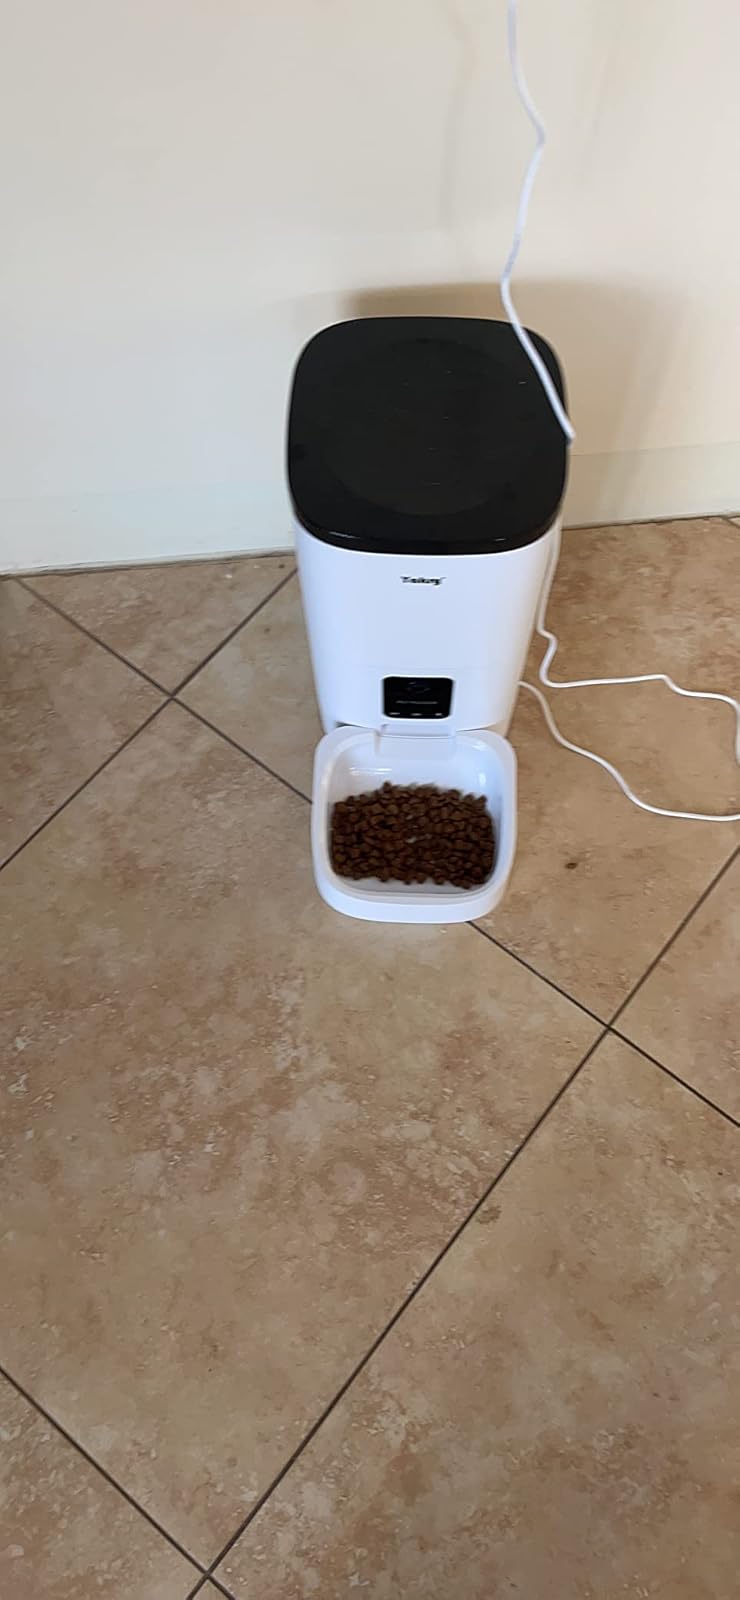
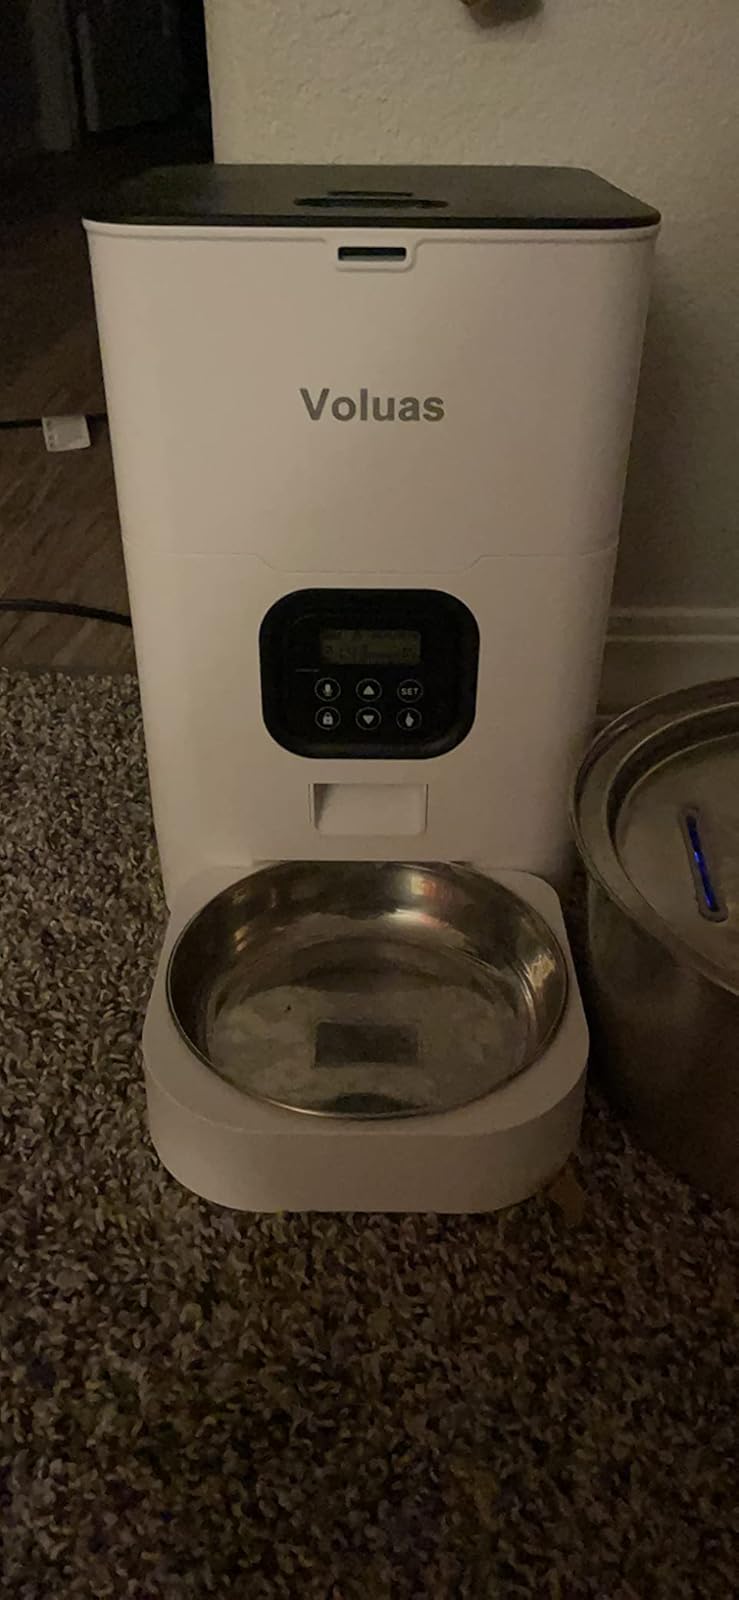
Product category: items_feeder
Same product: no